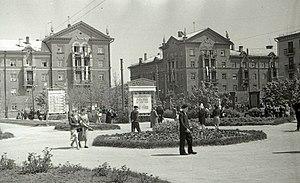
Krementchouk est une ville industrielle de l'oblast de Poltava, en Ukraine. Sa population s'élevait à 223 805 habitants en 2016.